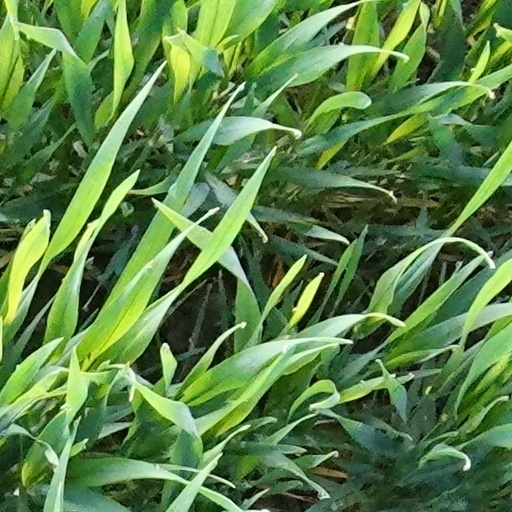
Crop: wheat